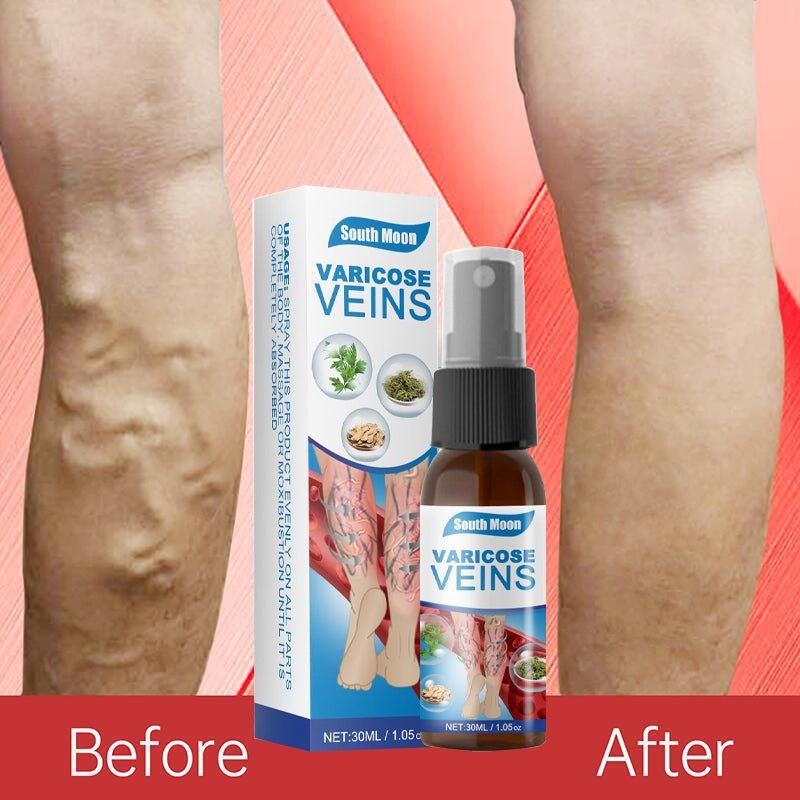
Sprej za bolju cirkulaciju i proširene vene
Poboljšava krvnu cirkulaciju Dosta Vam je bola u nogama tokom obavljanja svakodnevnih aktivnosti? Rešite se bola i nelagodnosti na potpuno prirodan način uz pomoć. Ovaj sprej smanjuje propustljivost kapilara i pospešuju protok krvi kroz arterije i vene nogu. Potpuno prirodni sastojci Napravljen od prirodnih sastojaka, ovaj sprej pomaže da smanjite natečene vene, svrabež i umor. On deluje tako što smanjuje propustljivost kapilara, što je jedan od bitnih razloga pucanja kapilara u nogama, takođe, jača zidove krvnih sudova, poboljšava mikrocirkulaciju i deluje na otoke na nogama izazvane venama. Prevencija nastanka bolesti Što pre se rešite varikoznih veni, možete odahnuti jer ste time sprečili razvijanje potencijalno ozbiljnijih stanja i bolesti. Kada nanesete naš sprej za proširene vene, snažni prirodni sastojci putuju kroz kožu i djeluju na problem iznutra. Najsigurnije i najefikasnije lečenje vena Zaboravite na grčeve, bolove i oticanje nogu i hodajte kroz život bez osećaja nelagodnosti! Uz poboljšanu cirkulaciju, vene će s vremenom postati manje vidljive.
Brand: kupiodmah
Category: Health & Beauty > Health Care